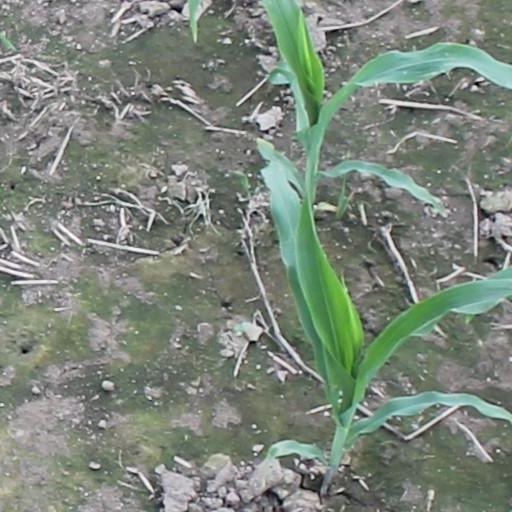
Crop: maize; corn